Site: brandenburg
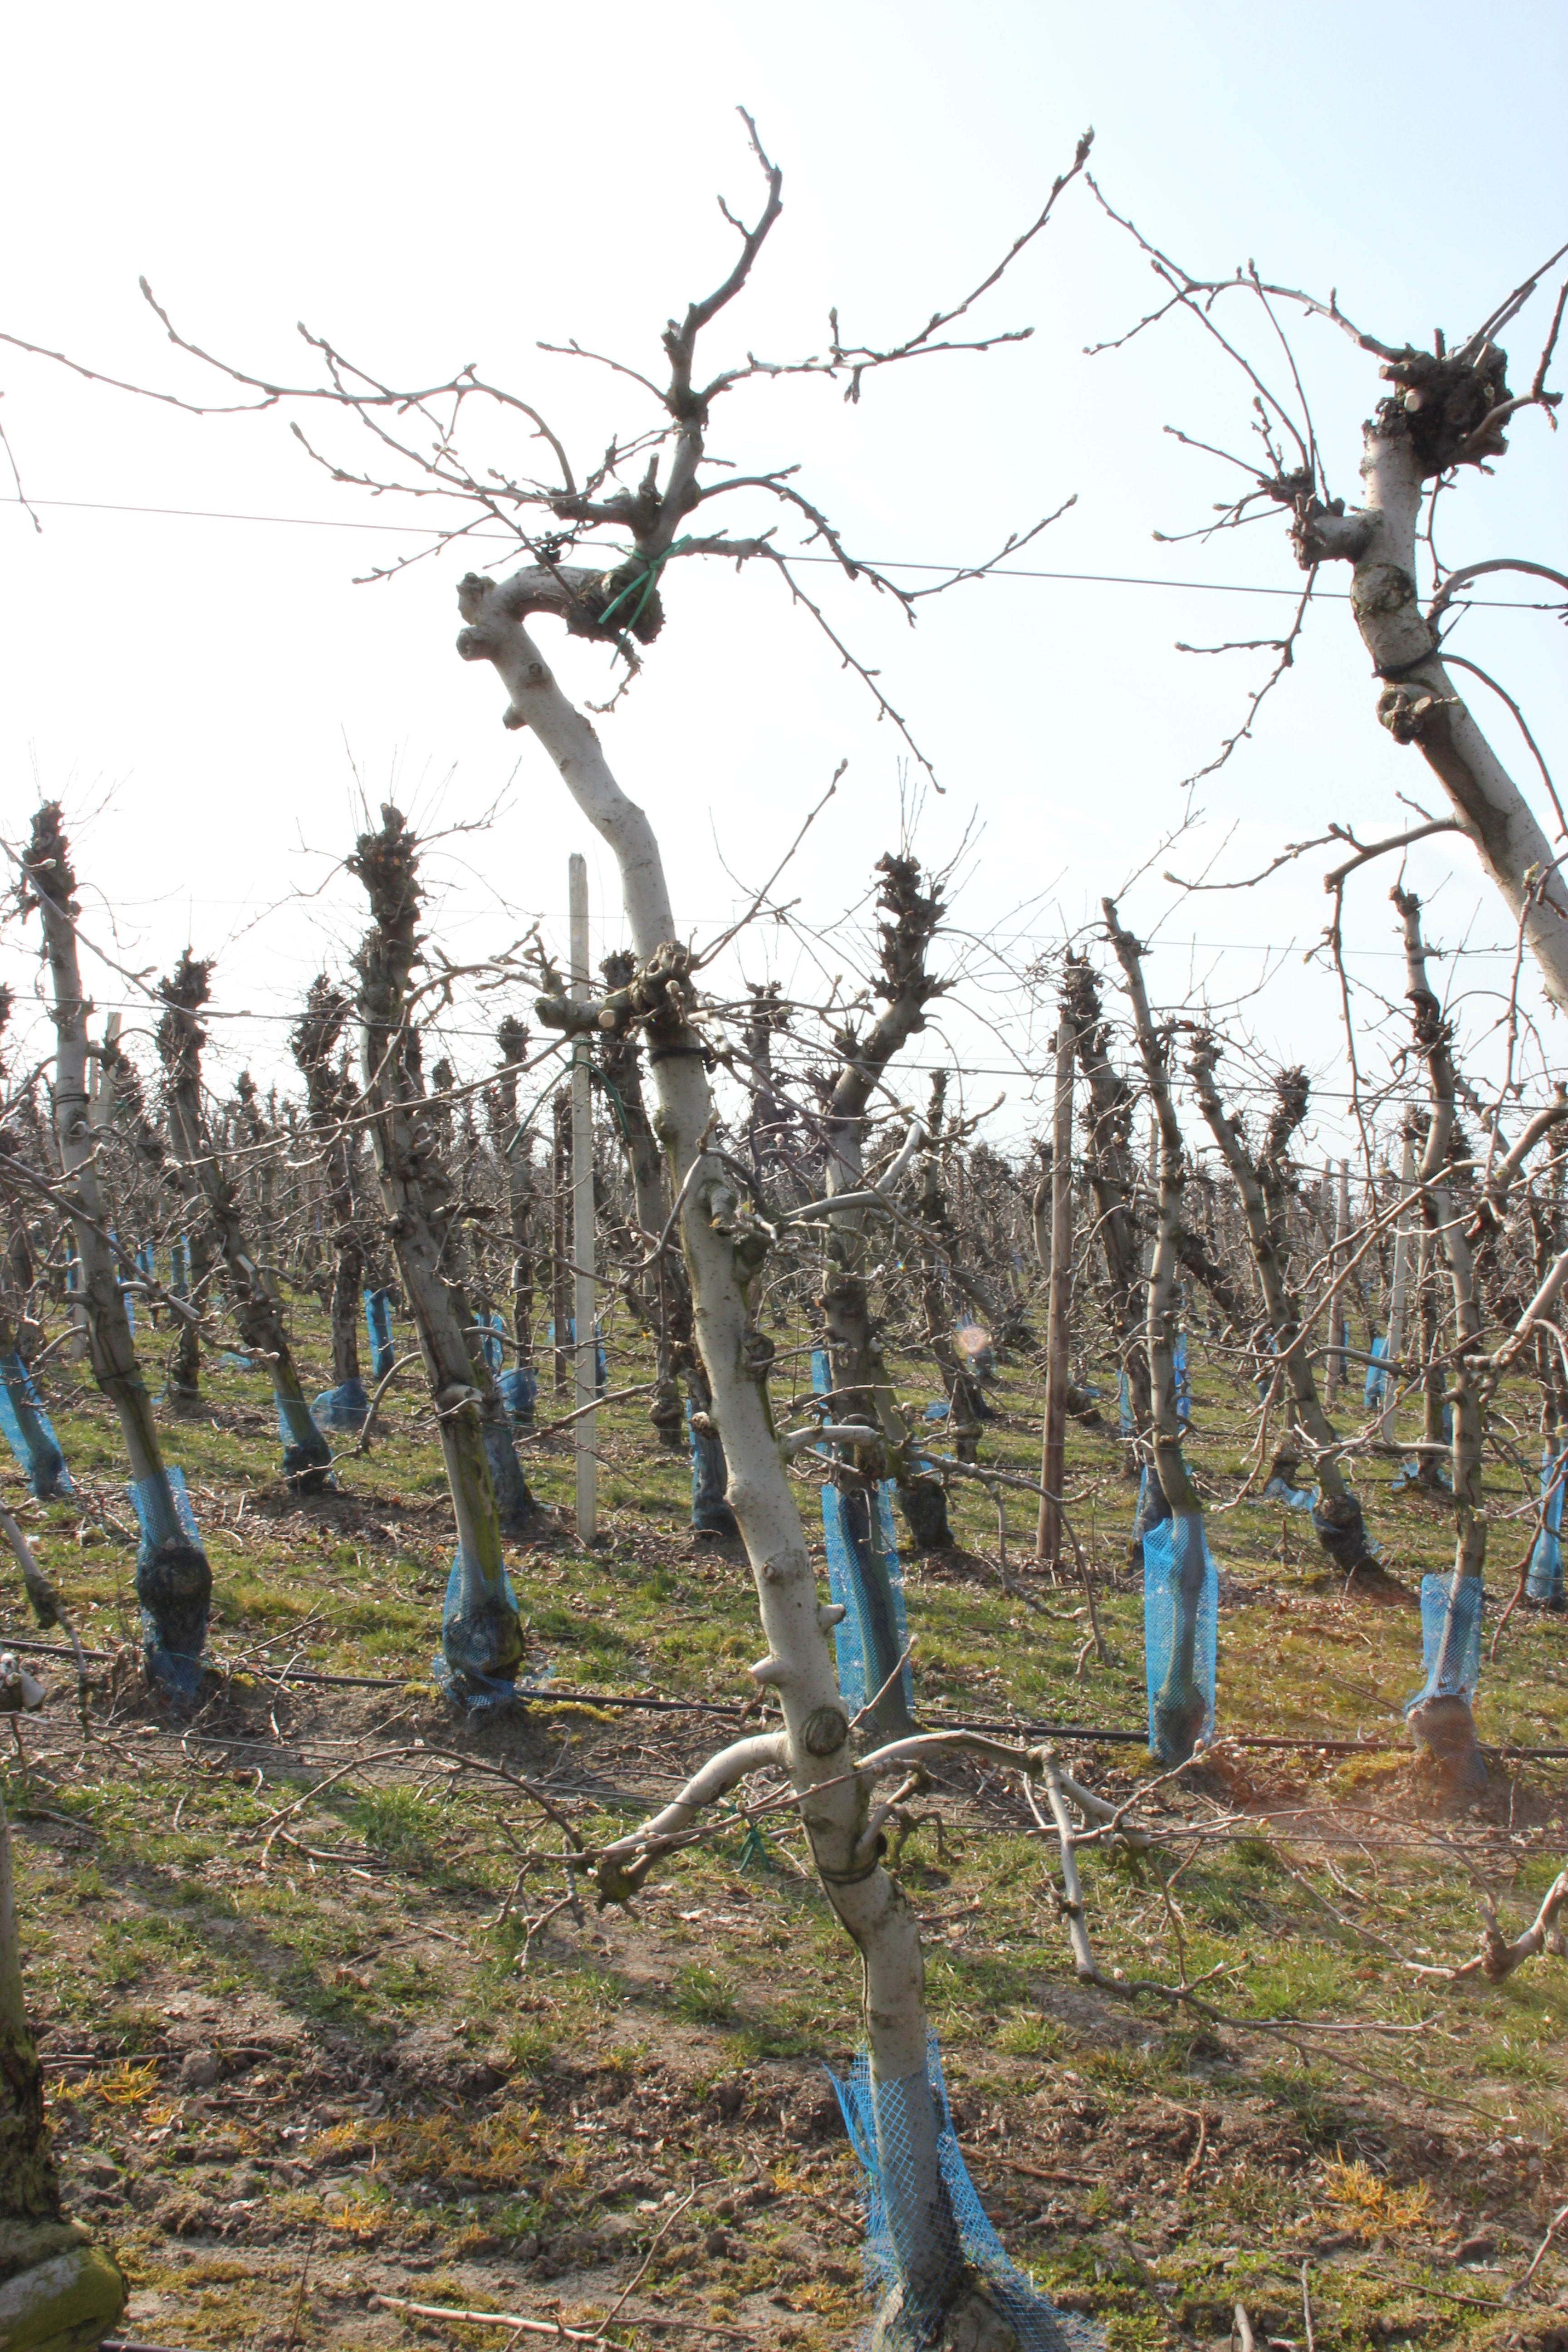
Growth stage (BBCH 03): Bud development